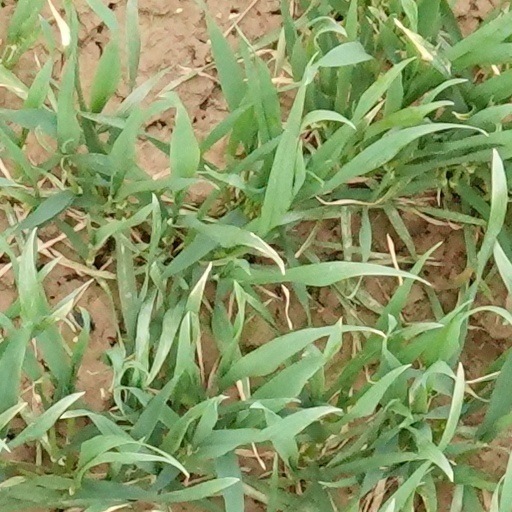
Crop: wheat